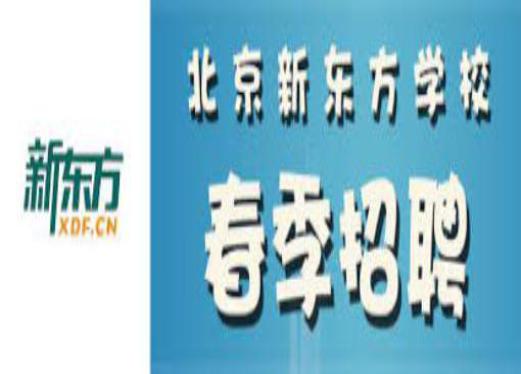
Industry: Others